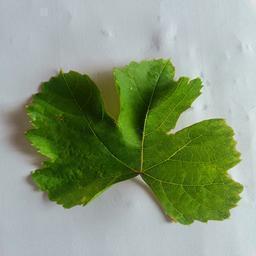
Label: Healthy Leaves